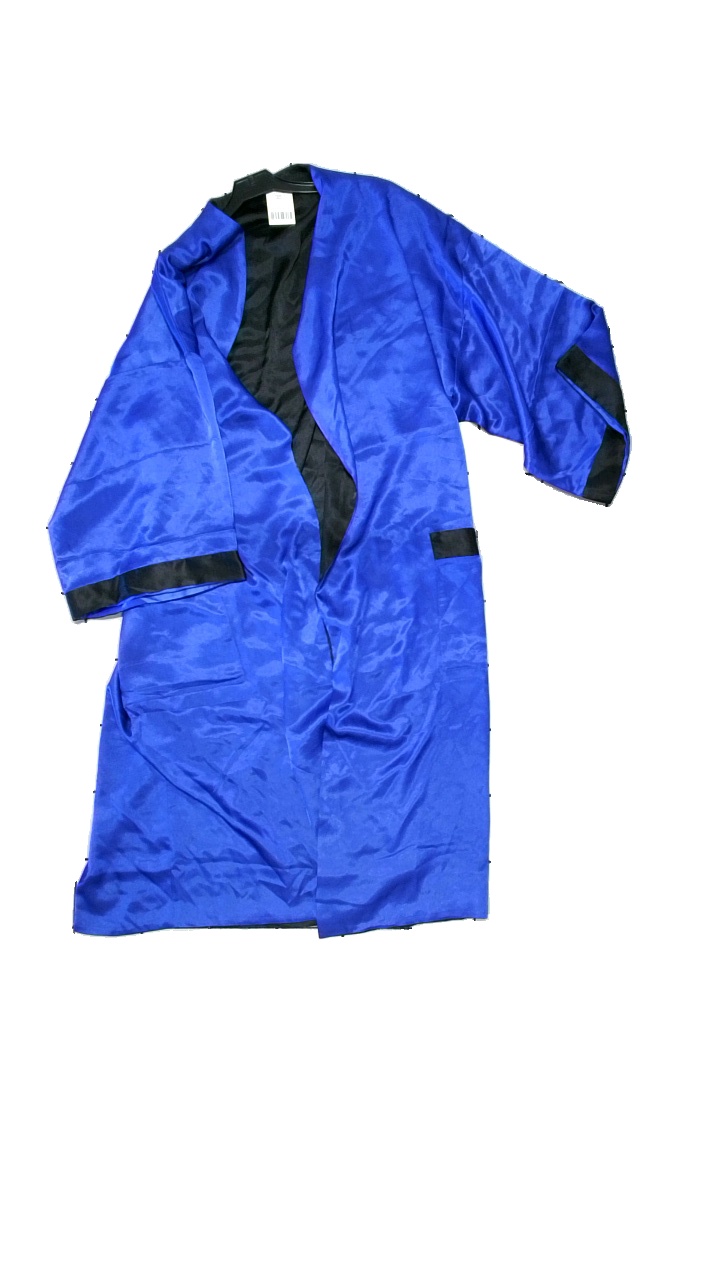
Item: Night Gown (Ladies)
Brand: Missing
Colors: Blue, Black
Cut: Regular, Loose
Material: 100% polyester
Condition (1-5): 5
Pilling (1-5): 3
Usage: Reuse
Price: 100-150